Chiara Izzi

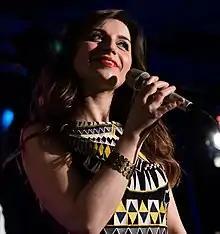
Chiara Izzi at the Iridium (NYC)

Chiara Izzi (born May 22, 1985) is an Italian jazz singer/composer and musician. She sings in Italian, English, Spanish and Portuguese. Winner of the Montreux Jazz Festival Voice Competition in 2011, her vocal style fuses jazz, pop, and Mediterranean sounds.